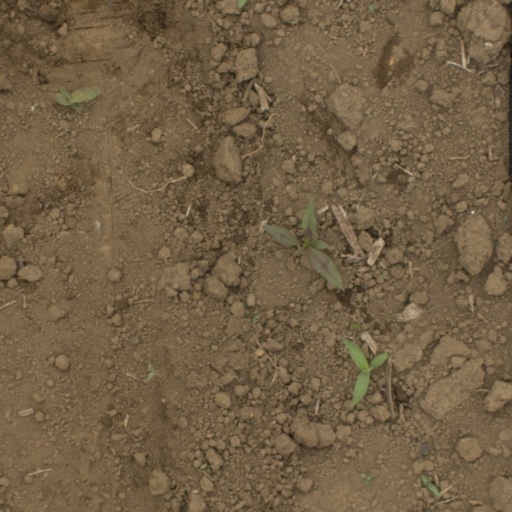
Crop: Jerusalem artichoke